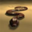
Label: snake